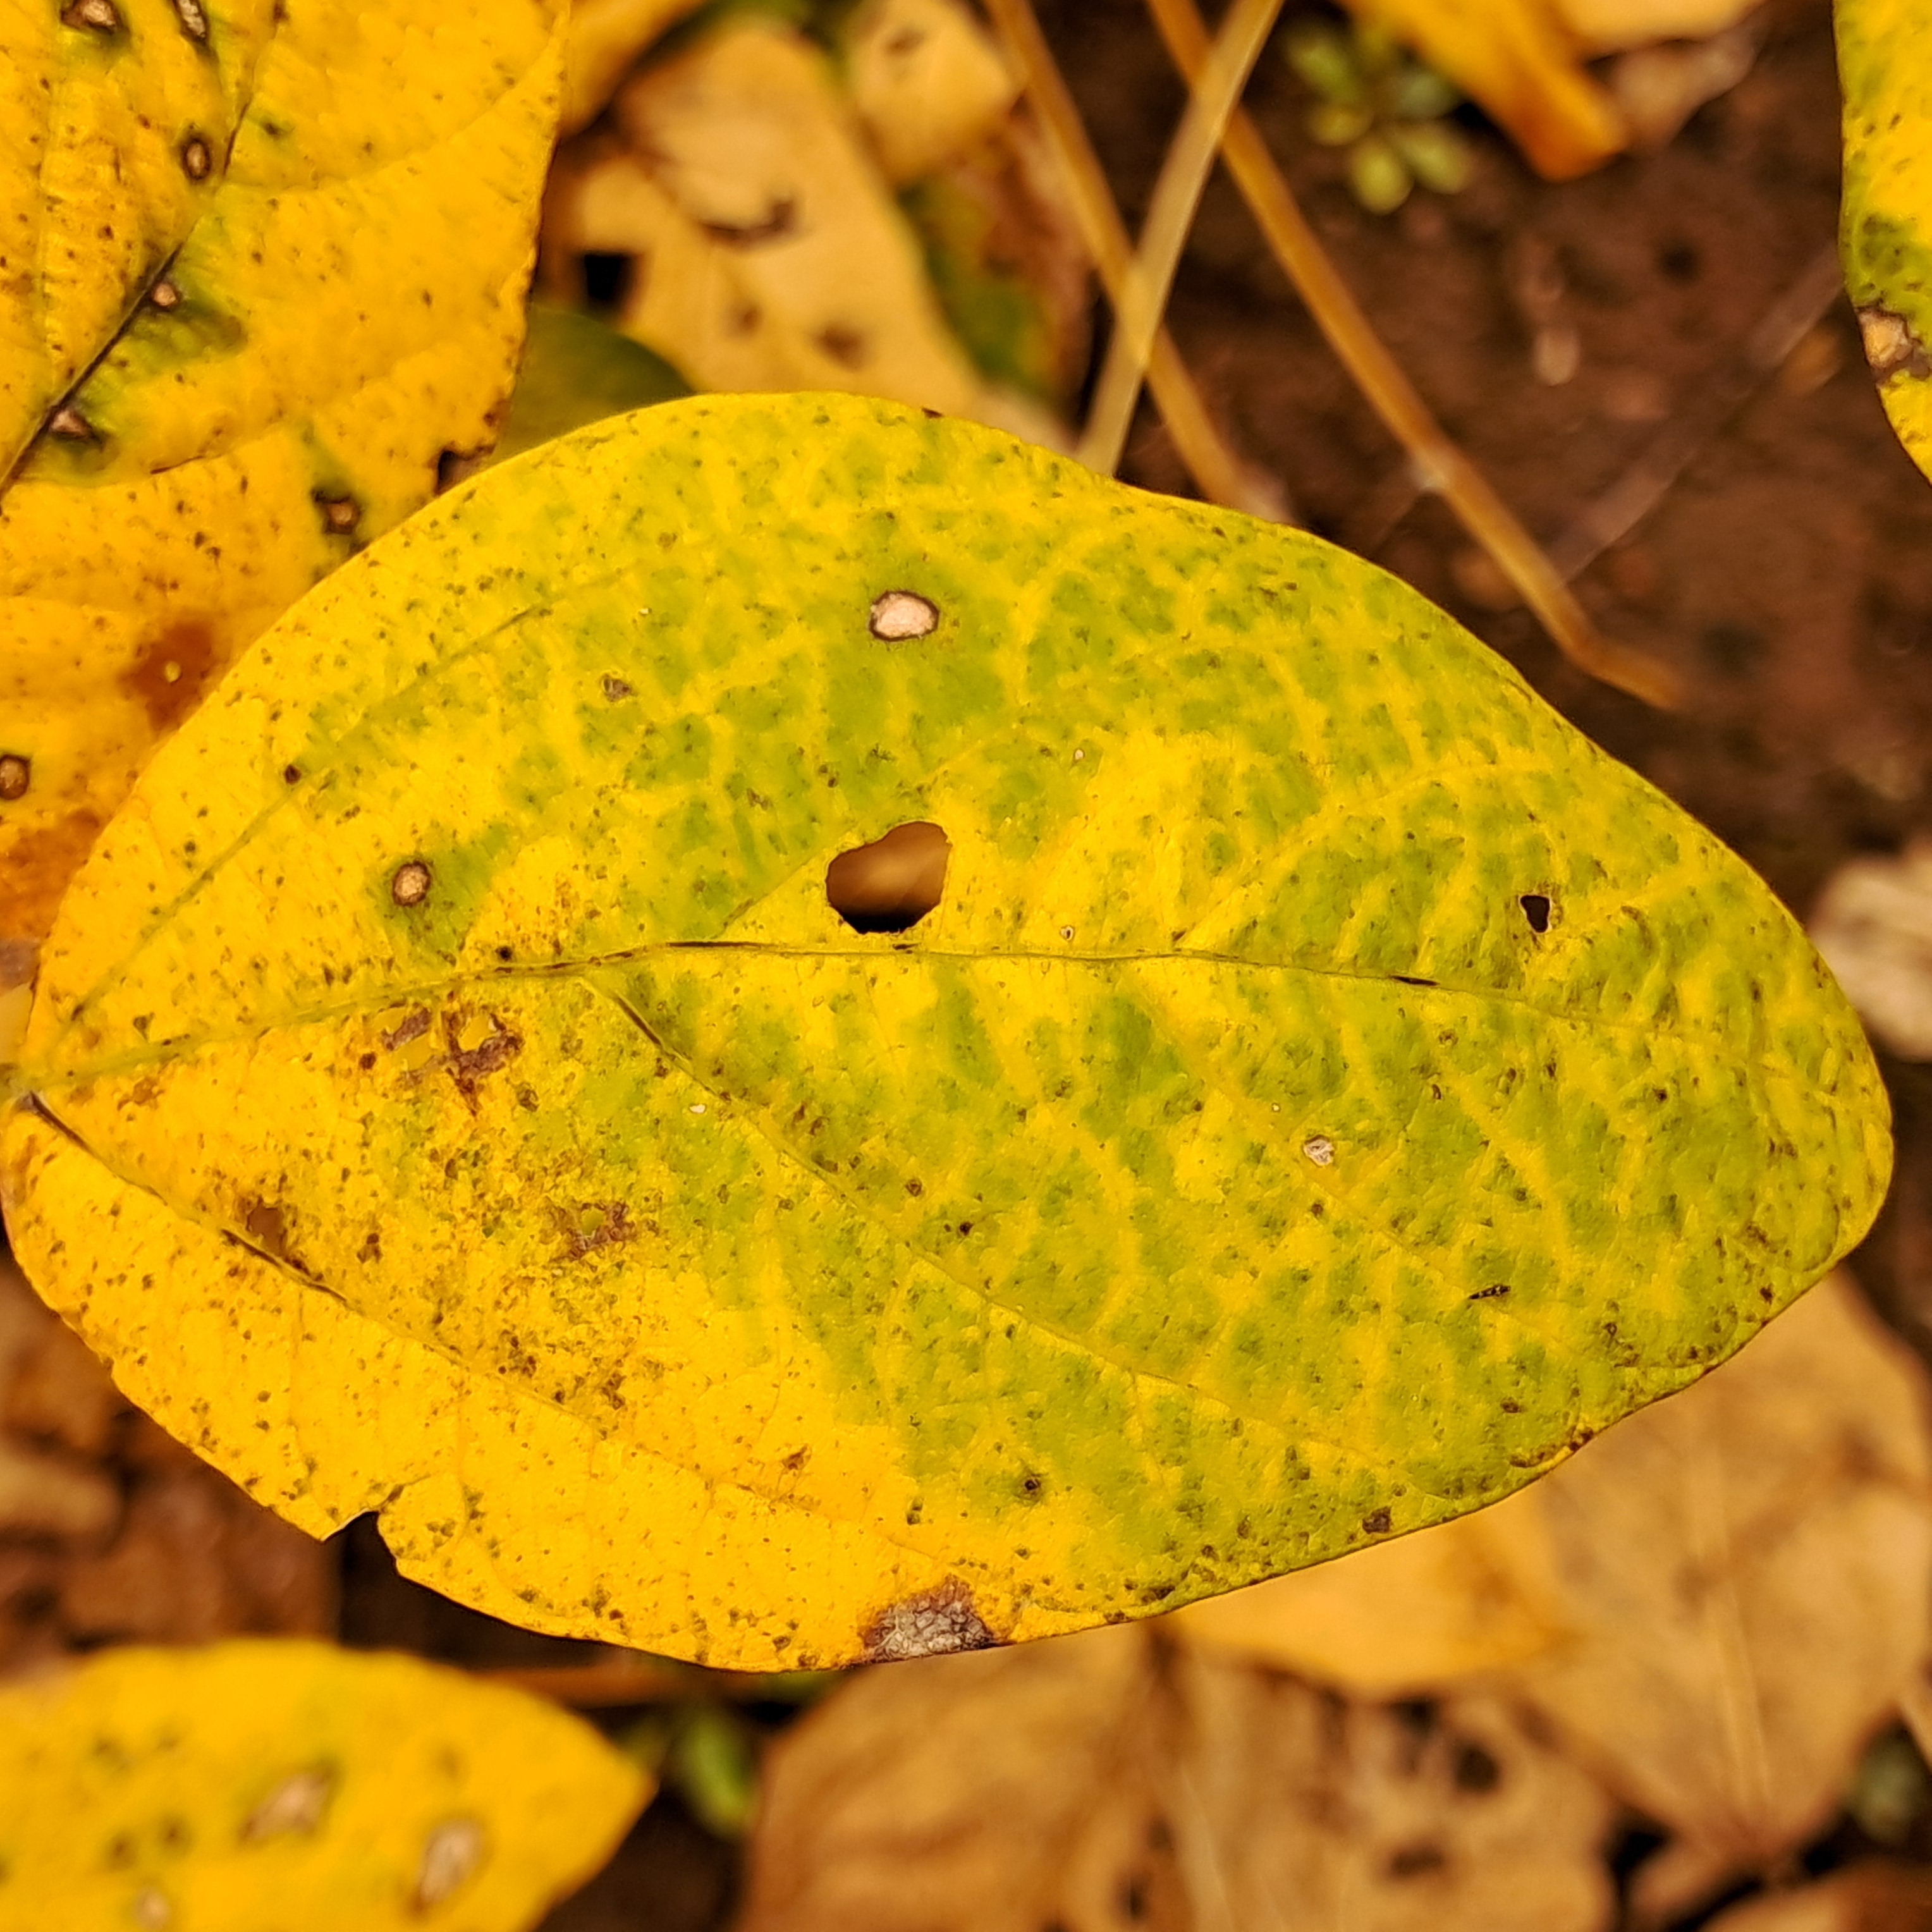
Label: Frog_Leaf_Eye